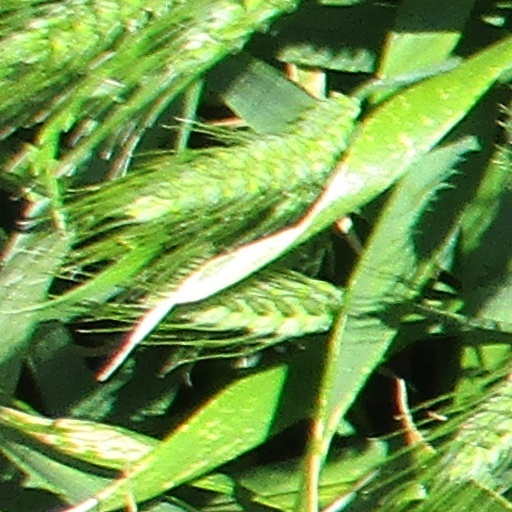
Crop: wheat